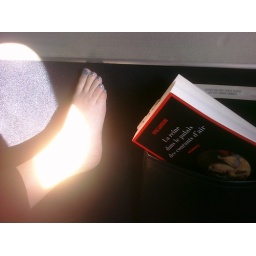
Reading Stieg Larsson's third book in his Millenium series (in French!) while she shows off her blue toe-nails.